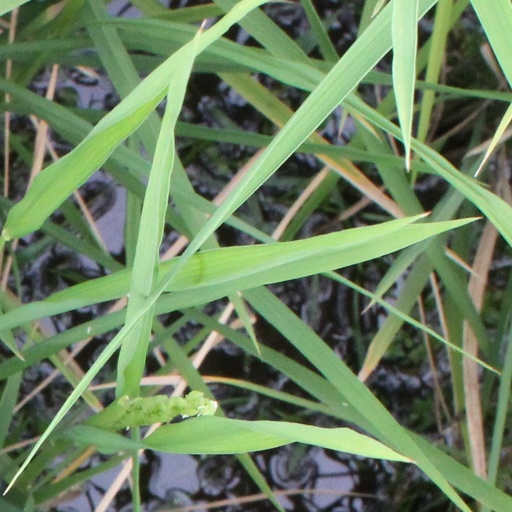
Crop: rice